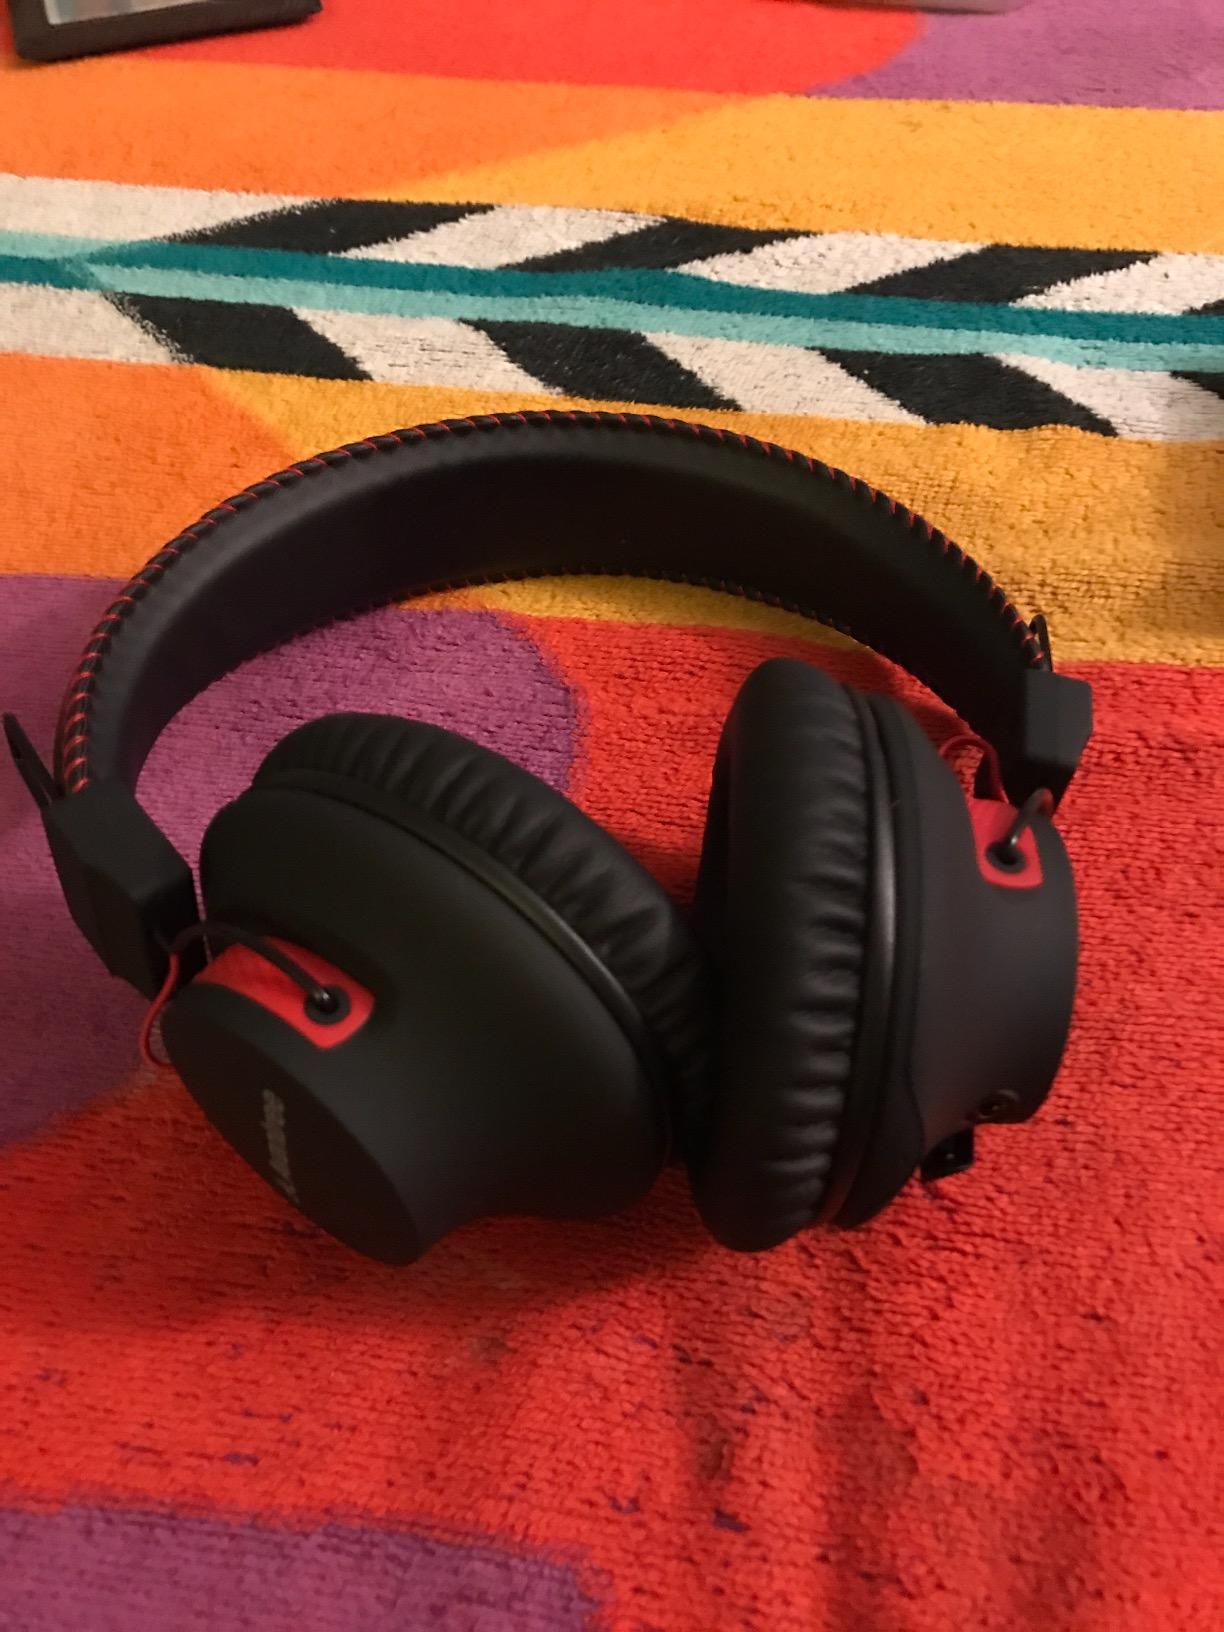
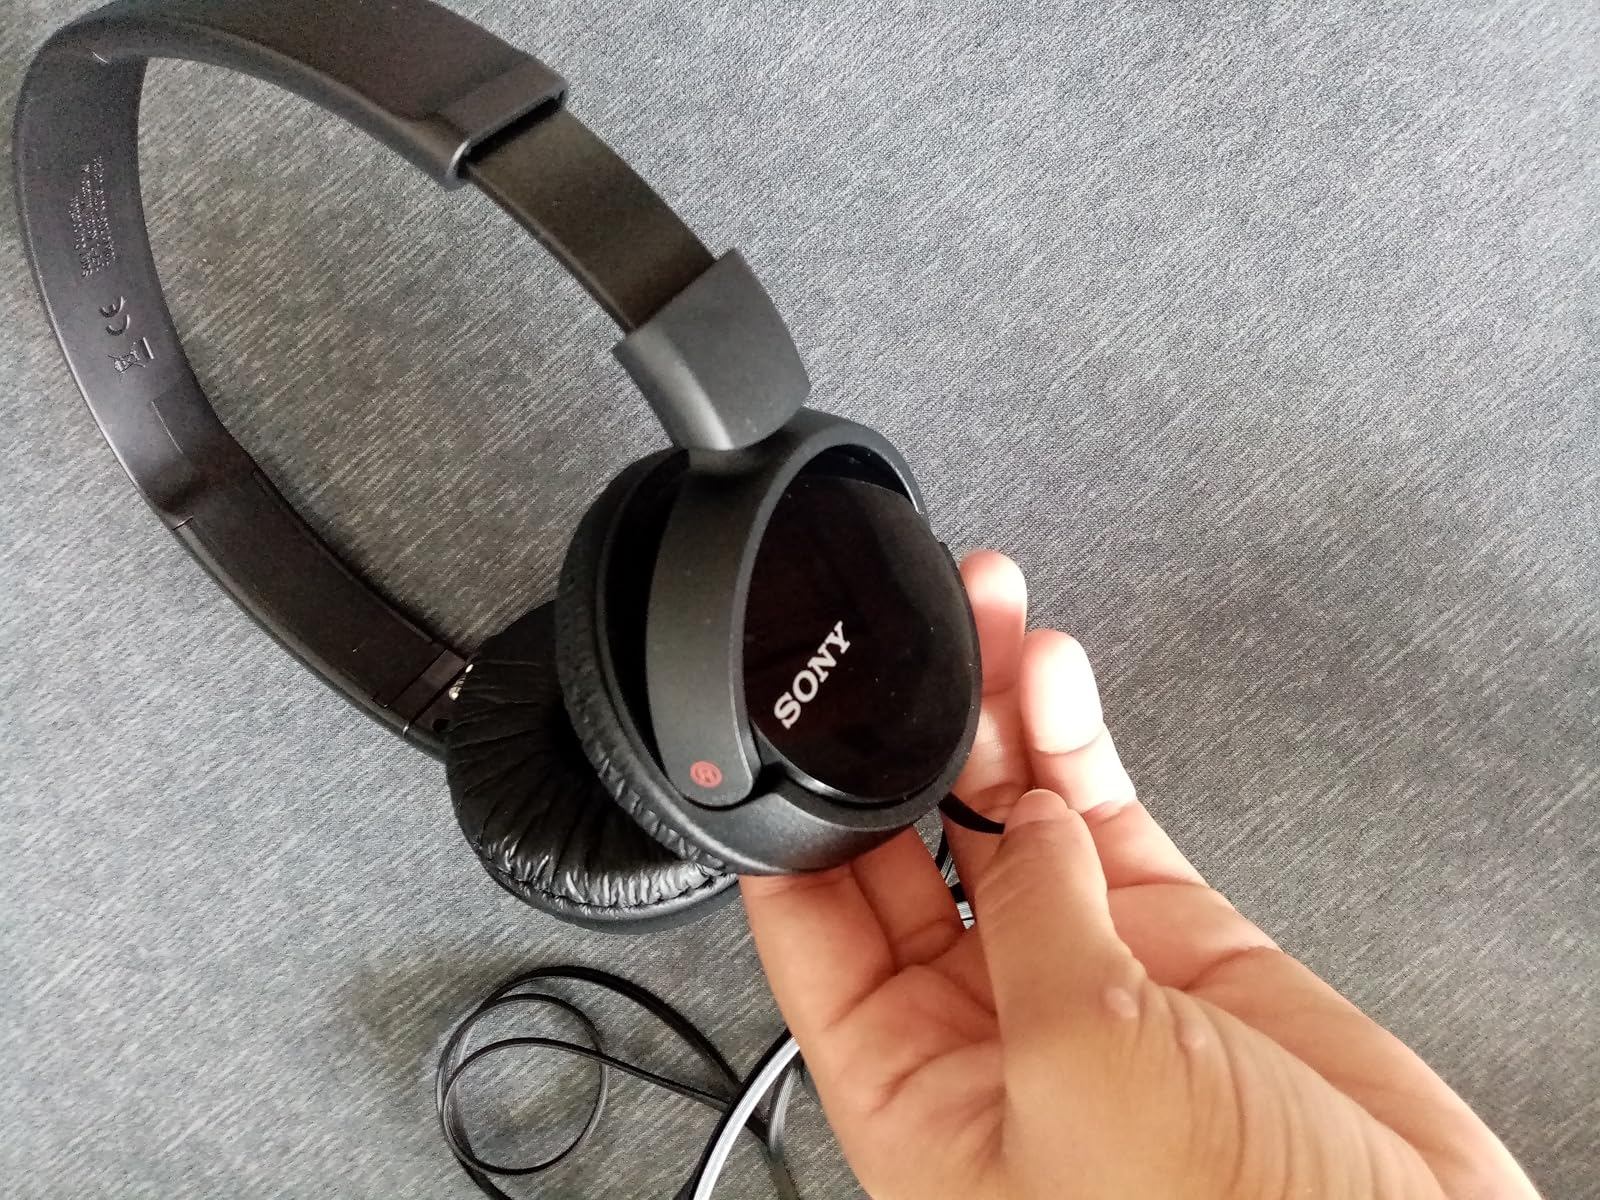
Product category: headphones
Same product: no